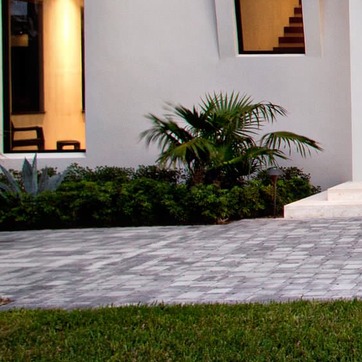
Material: foliage